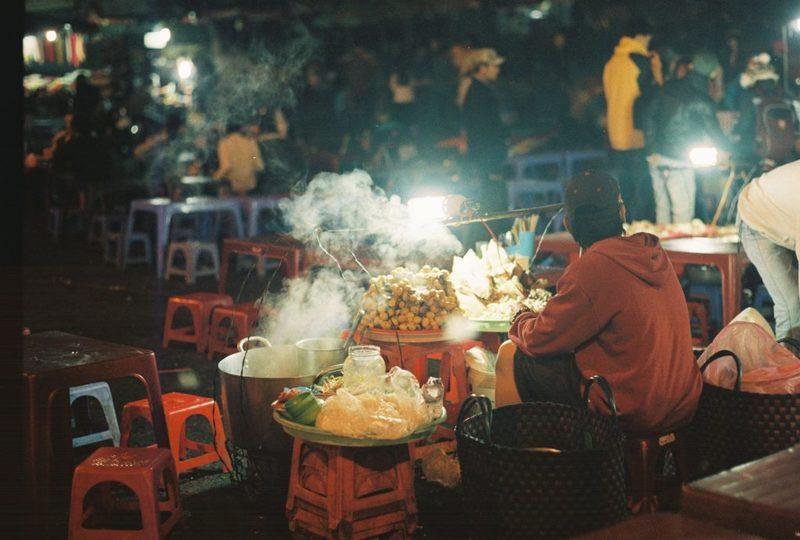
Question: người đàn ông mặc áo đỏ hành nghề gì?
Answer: ông ấy bán hàng rong